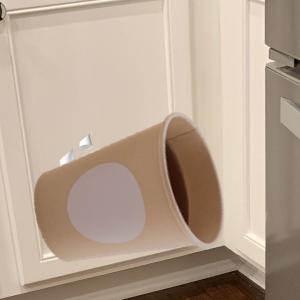
Label: cups